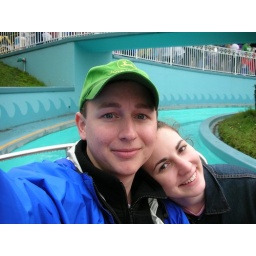
us lookin cute in a boat